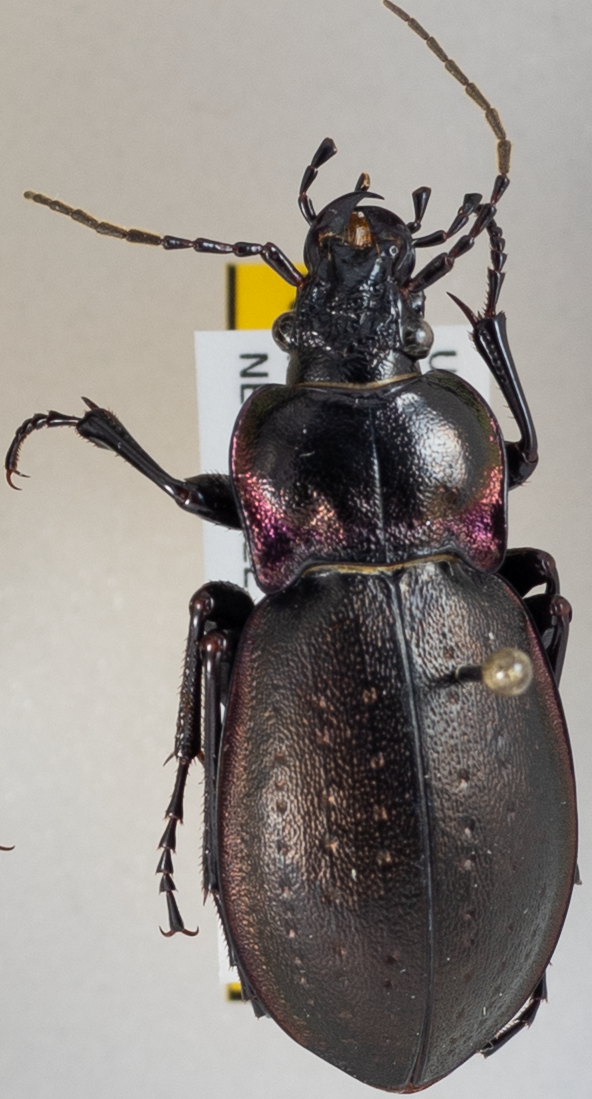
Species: Carabus nemoralis nemoralis
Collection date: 2018-09-25
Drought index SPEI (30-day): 0.684
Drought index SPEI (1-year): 0.1
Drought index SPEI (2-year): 1.28